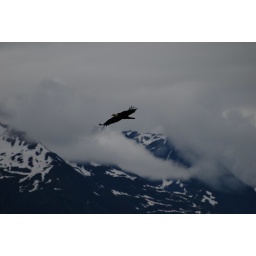
Eagle flying toward the ship in College Fjord